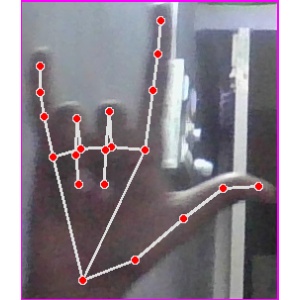
अक्षर: व